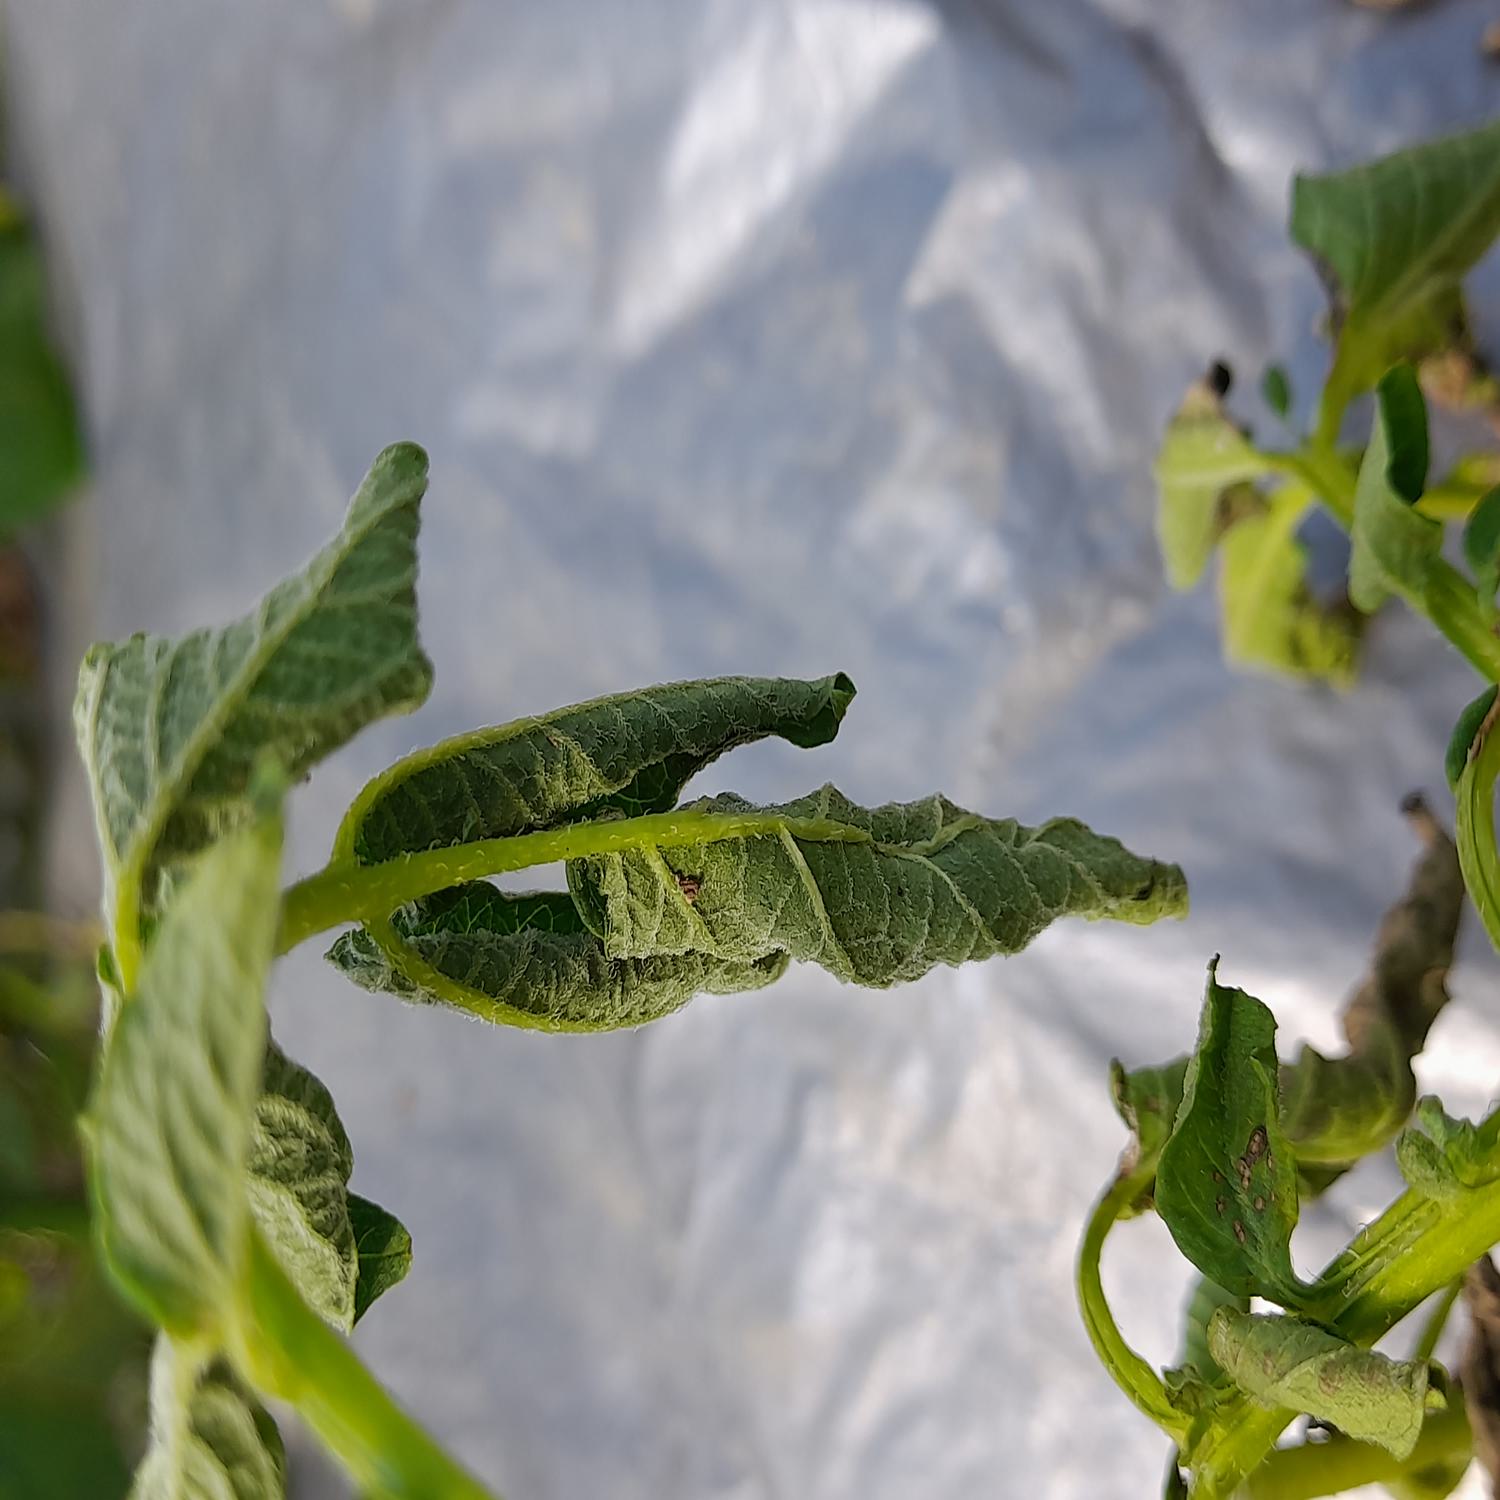
Label: Bacteria